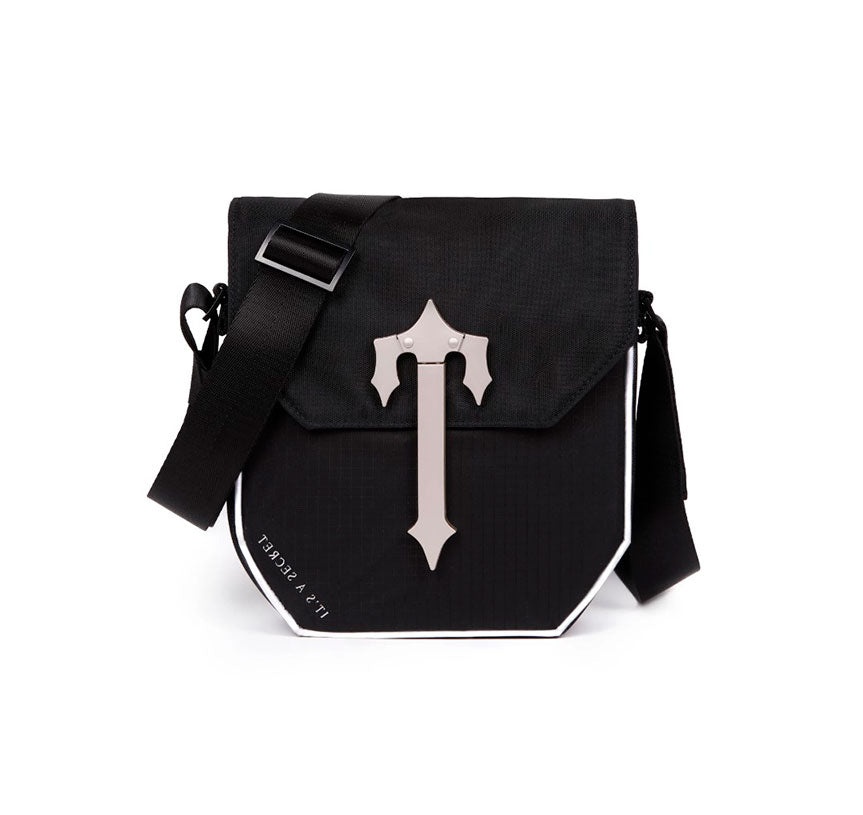
Trapstar Cobra T Bag Black/Reflective
Brand: Minha loja
Category: Sporting Goods > Outdoor Recreation > Hunting & Shooting > Paintball > Paintball Harnesses & Packs